La Guaira (state)

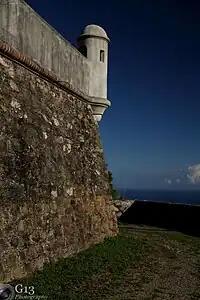
Fort of San Carlos, built by the Spanish during the second half of the 18th century

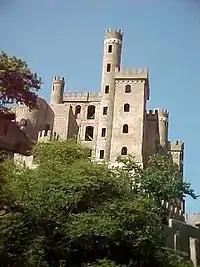
Las Salinas Castle, Tacoa

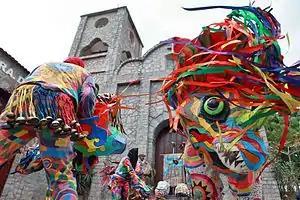
Diablos Danzantes de Naiguatá

Within the state exists "The Individual Creation", a series of autonomous manifestations within the region and they are constituted in definitive as people of cultural relevance, for what their inhabitants devote themselves to the literature, to the interpretative creations, call the singer-songwriter, musicians and dances, many of the collections, the patrimonial carriers and to the artistic creations; among those that stand out inside a great range: